Sophia Beale

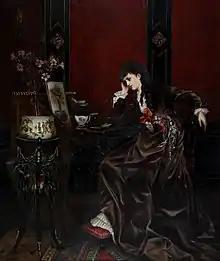
"The pleasures of art" by Sarah Sophia Beale, 1871

Beale was born in London. Her father was the surgeon Lionel John Beale and her mother was Frances Smith. Her brother, Lionel Smith Beale, was a surgeon and her sister, Ellen Brooker Beale, was also an artist and the two sisters would often work together.